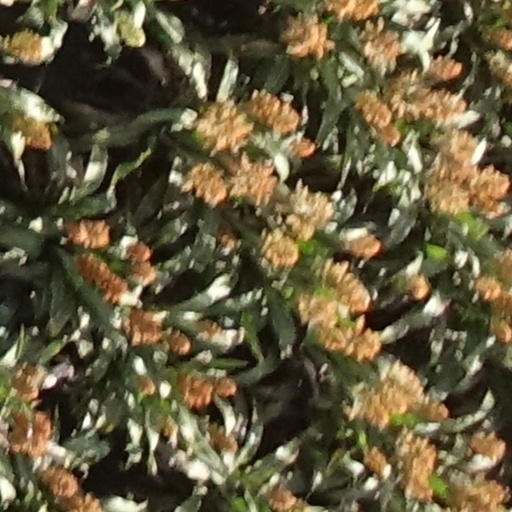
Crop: sorghum